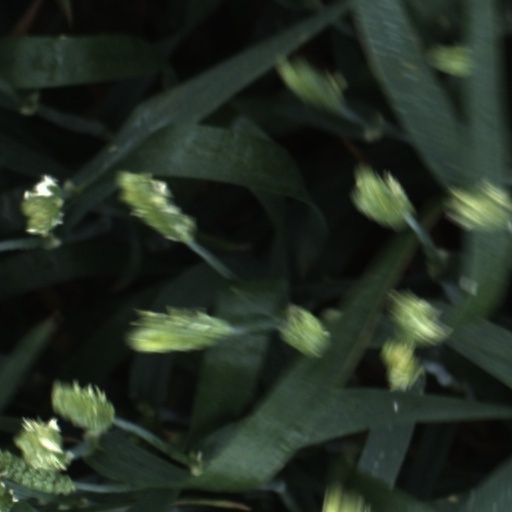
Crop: wheat